Kildin Sámi orthography

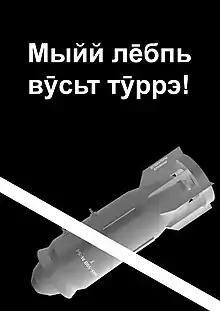
"We are against the war!" Anti-war poster in contemporary Kildin Sami orthography

Over the last century, the alphabet used to write Kildin Sámi has changed three times: from Cyrillic to Latin and back again to Cyrillic before the current extended Cyrillic alphabet was introduced.